Jūrmala

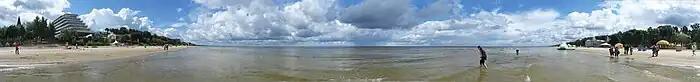
Panoramic View of the beach at Jūrmala

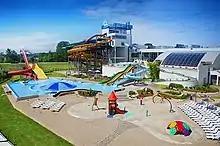
Livu Akvaparks, Jurmala

Jūrmala's beach is long, covered with white quartz sand. The shallow coastal waters are suitable and safe for children. The beach is equipped with playgrounds, small benches, football fields and volleyball courts, as well as descents for prams and wheelchairs. In spring and autumn amber pieces can be found on the beach.